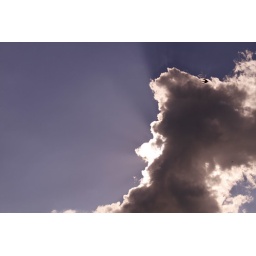
I was taking a photo of a cloud . I also got a bird and a dragonfly fly around :)